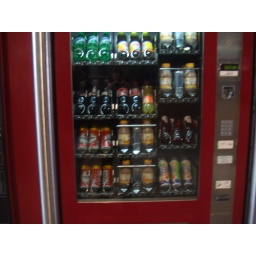
Vending machine in the Antwerp train station...notice the Jupiler beer